Sissieretta Jones

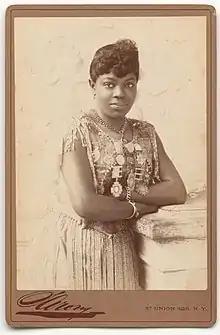
1895 photograph by Napoleon Sarony

On June 8, 1892, Jones' venue options expanded, and she entered a contract with the possibility of a two-year extension, for $150 per week (plus expenses) with Major James B. Pond, who had meaningful affiliations to many authors and musicians and also managed artists such as Mark Twain and Henry Ward Beecher, and her fees began to rise. She received $2,000 for a week-long appearance at the Pittsburgh Exposition, noted for being the highest fee ever paid to a black artist in the United States. By comparison, Adelina Patti was paid $4,000 a night.